Parish Church of San Giorgio di Valpolicella

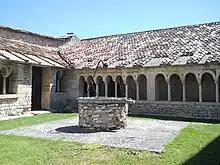
The cloister located along the eastern side of the parish church

The cloister, adjacent to the east side of the church, is dated to the early 12th century, and would be contemporary with that of the church of San Giovanni in Valle in Verona. Of the four perimeter sides formed by colonnades, only three remain; in fact, the western side was replaced by a gate in recent times. The colonnades located to the north and east are covered by a roof, formed of barrel tiles and large stone roof tiles. In the center is placed a rustic well.